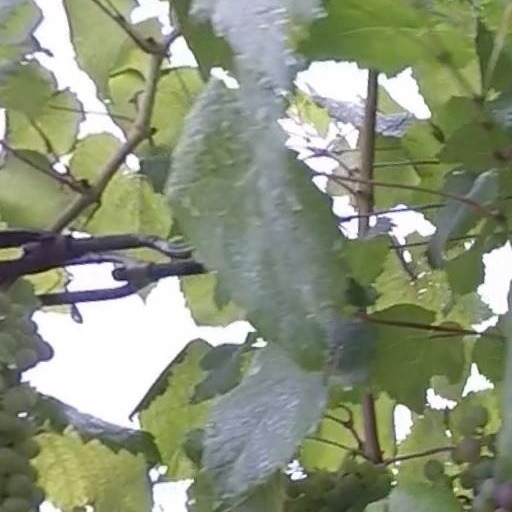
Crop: grape